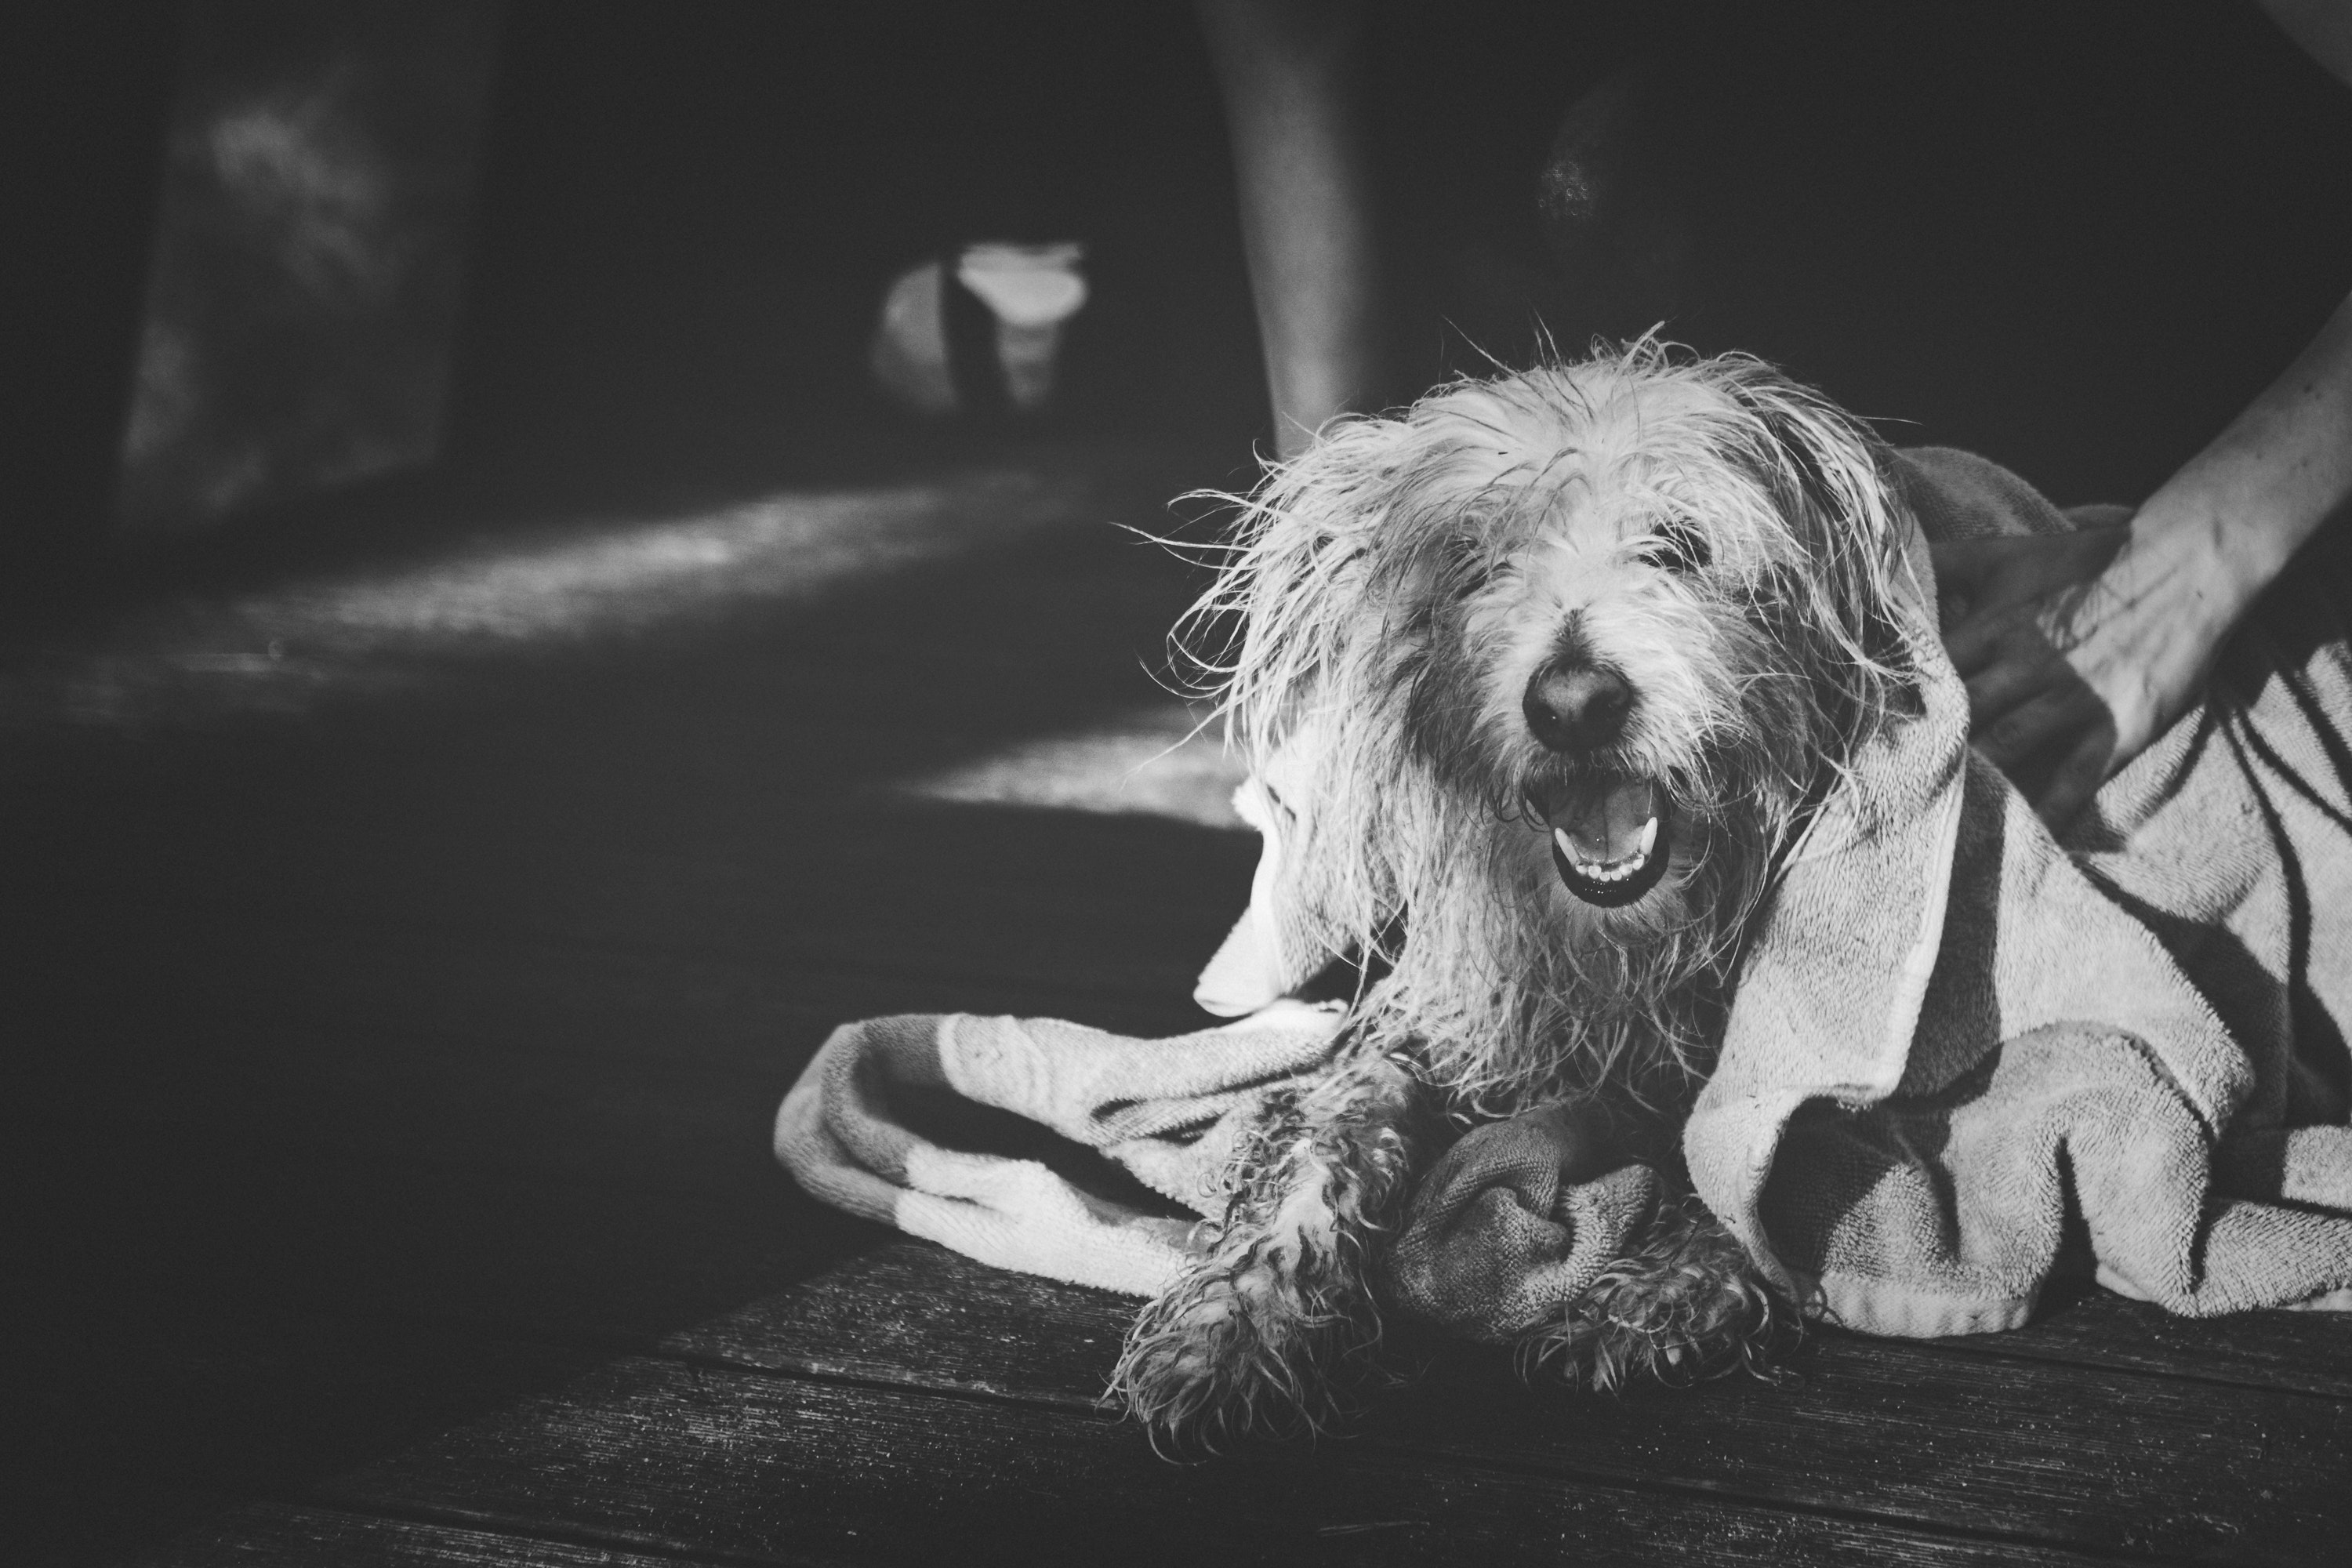
black and white, black, dog, mammal, dog like mammal, monochrome photography, photography, dog breed, snout, monochrome, carnivoran, darkness, stock photography, still life photography